Federal University of Rio de Janeiro

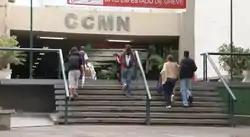
UFRJ's Center of Mathematical and Natural Sciences houses the Coordination for Undergraduate Courses Admission.

Until the late 1980s, the admission exam was managed as a unified "vestibular" by . Given the university's disagreement with the test's methodology - which consisted almost entirely in multiple-choice questions -, the institution quit the partnership and organized its own "vestibular", named "Concurso de Acesso aos Cursos de Graduação" (Undergraduate Courses Admission Exam). The test was solely based on open-ended responses, and its elaborate questions eventually led it to be considered one of Brazil's toughest and most demanding higher education admission exams.